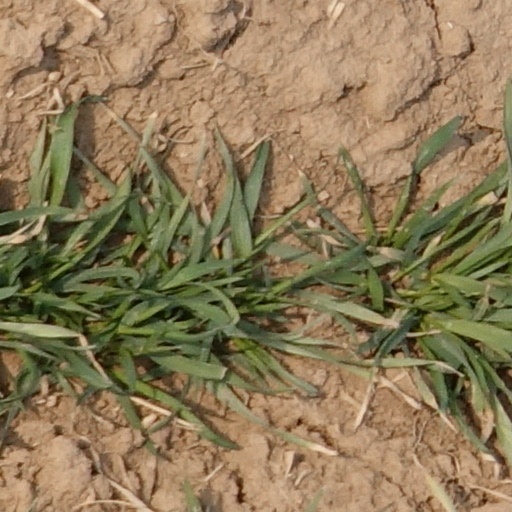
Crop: wheat